AMC Rebel

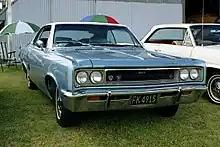
1968 New Zealand-market import Rebel 2-door

Under a partnership agreement developed in 1961 with French automobile manufacturer Renault, American Motors vehicles were assembled in Renault's plant in Haren, Belgium from Complete Knock-down kits. The new 1967 Rebel was marketed as the Rambler Renault as had been its locally-assembled predecessor, the Rambler Classic. The model was available in France as both sedan and hardtop models and was also sold through Renault dealers in Algeria, Austria, Belgium, Netherlands, and Luxembourg.